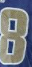
Number: 8